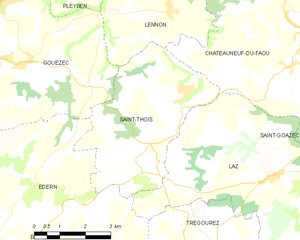
Saint-Thois [sɛ̃twa], en breton Santoz, est une commune du département du Finistère, dans la région Bretagne, en France.